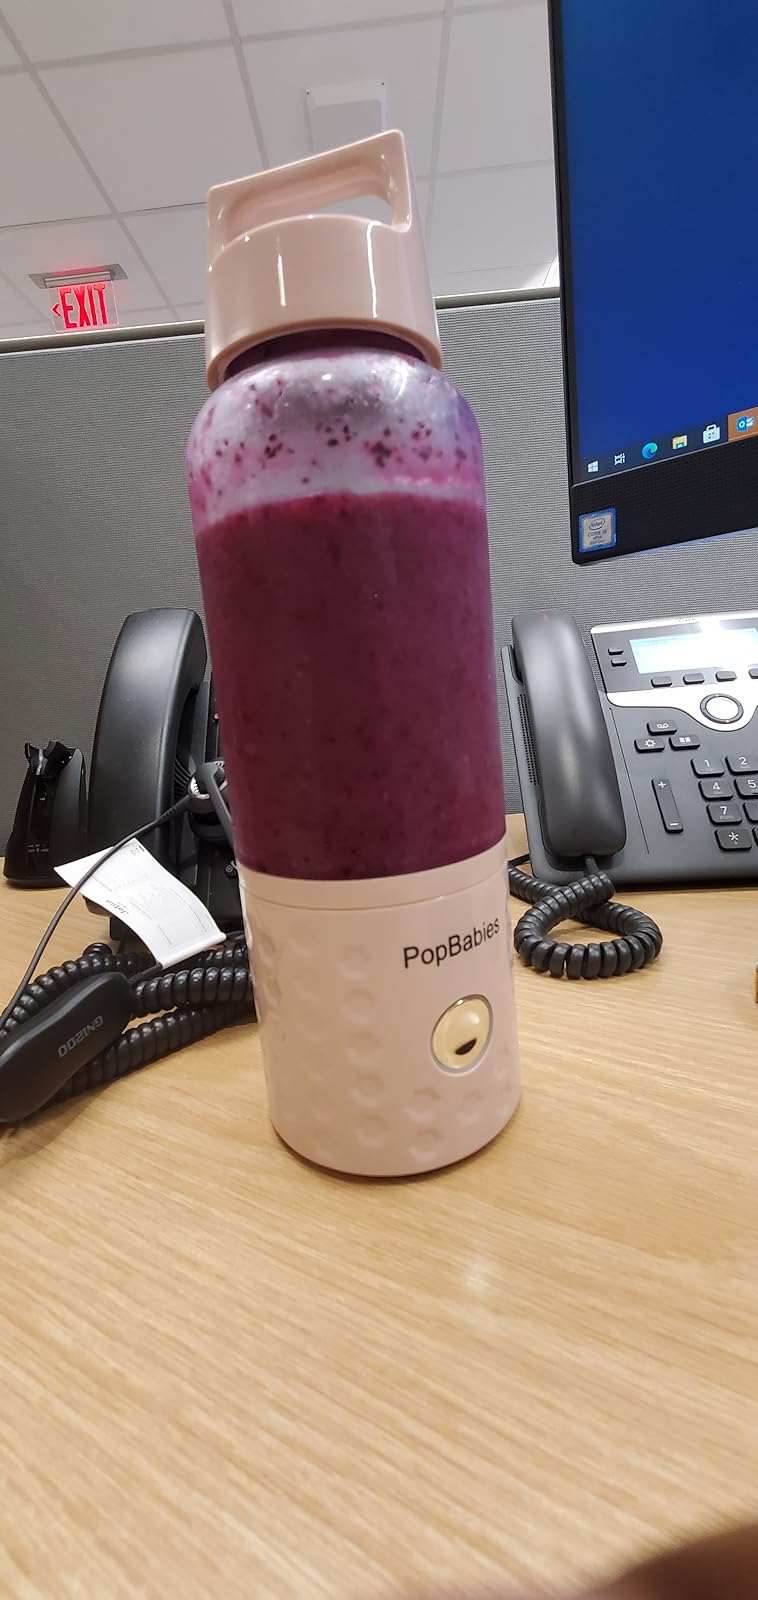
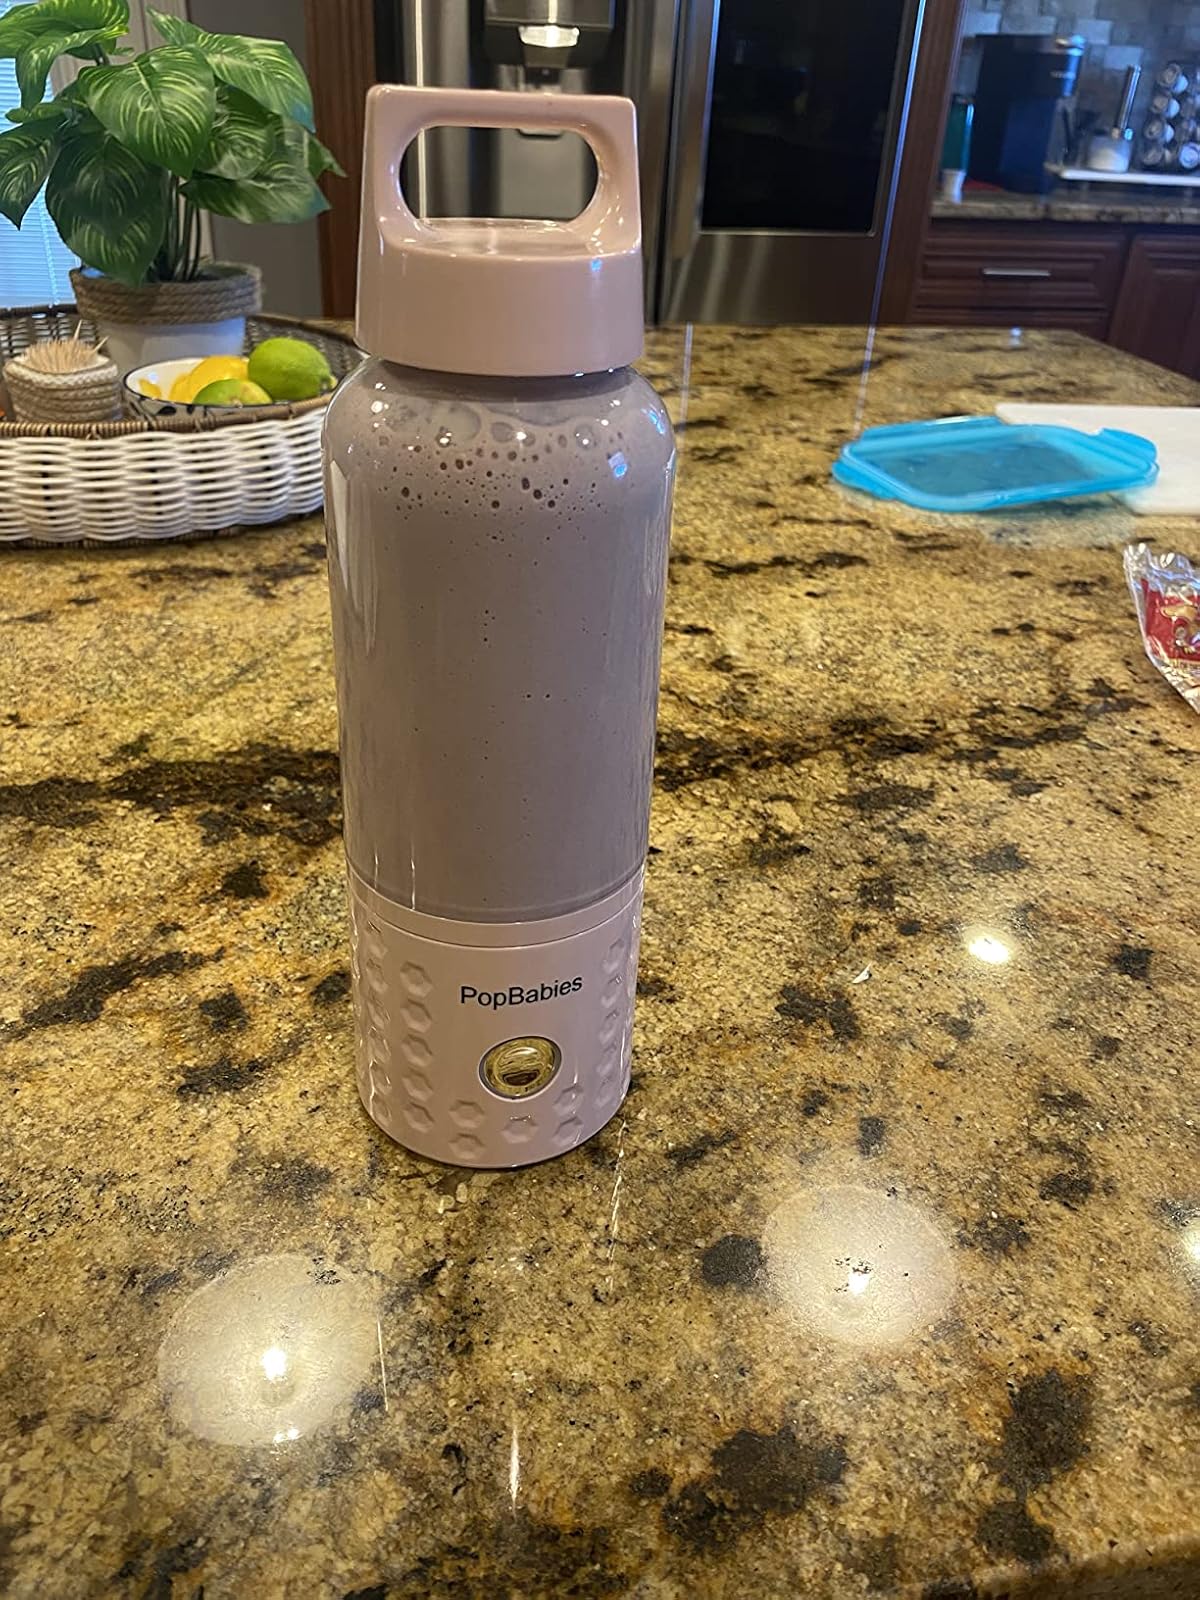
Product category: items_blender
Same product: yes